Wen Wei Po

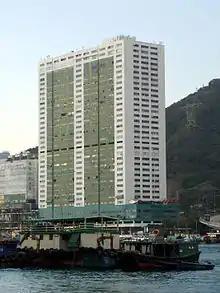
Hing Wai Centre, the head office of "Wen Wei Po"

Wen Wei Po is a pro-Beijing state-owned newspaper based in Hong Kong. The newspaper was established in Hong Kong on 9 September 1948, 10 years after the launch of its Shanghai counterpart in 1938.